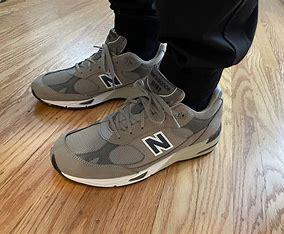
Brand: New
Model: Balance New Balance 991 Made In England Marathon